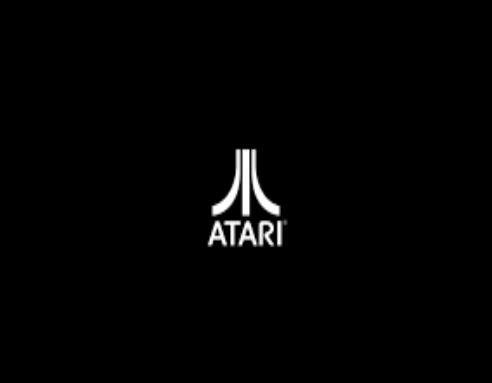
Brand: atari 2600-2
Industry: Clothes